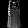
Label: T - shirt / top